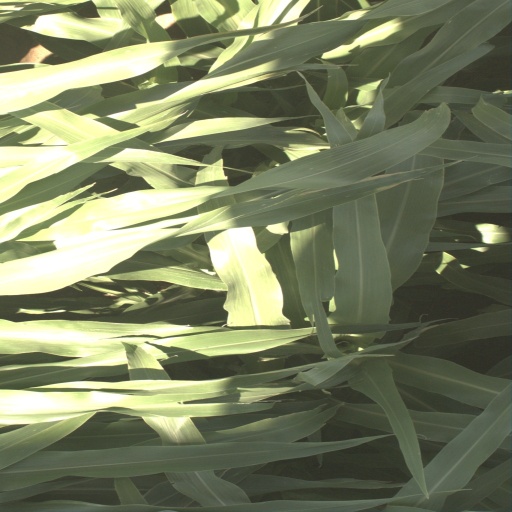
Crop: sorghum